East India Squadron

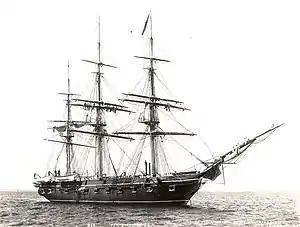
"USS Portsmouth"

On June 30, 1861, USS "Saginaw", under James F. Schenck, silenced a fort at the entrance to Qui Nhon Bay, Cochinchina. This was after a Vietnamese artillery battery had fired upon her while she was searching for the missing boat and crew of an American merchant bark named "Myrtle". After an engagement lasting just under an hour, the Vietnamese fort was destroyed and a large explosion was observed by the Americans. It became the only battle of the Cochinchina Campaign involving the United States which deployed the East India Squadron to protect American interests in the region.